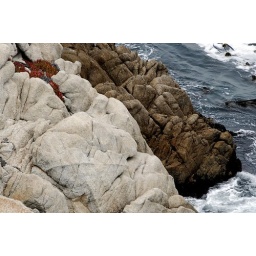
colors of point lobos gray brown white black and blue with a little red/orange thrown in for contrast...